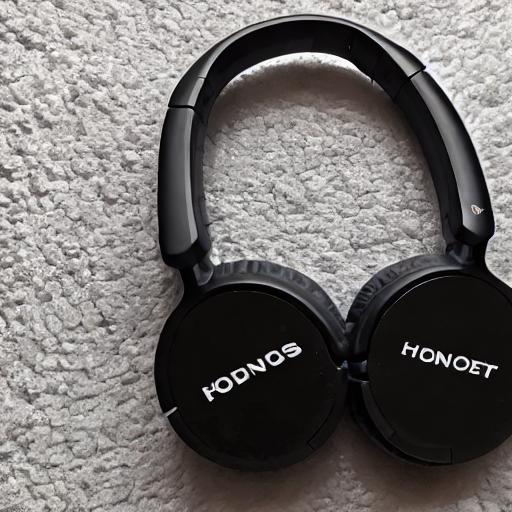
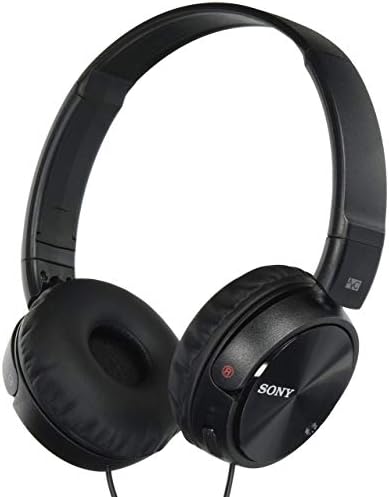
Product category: headphones
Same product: no